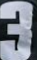
Number: 3